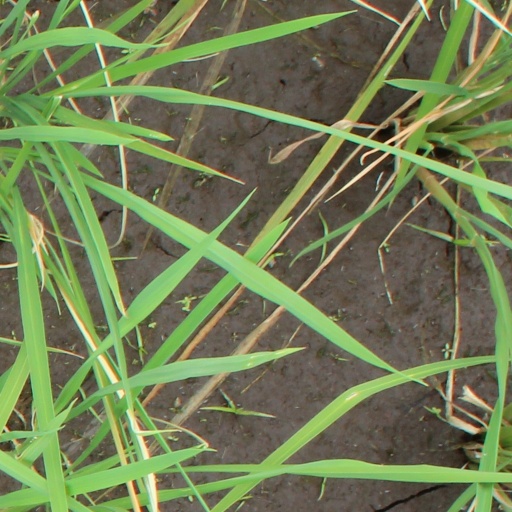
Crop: rice